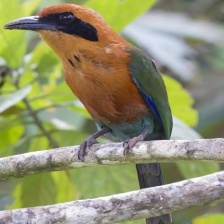
Species: RUFUOS MOTMOT
Scientific name: BARYPHTHENGUS MARTII